Çağla Korkmaz

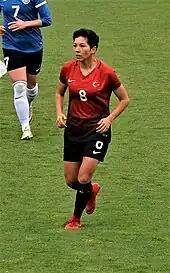
Çağla Korkmaz playing for Turkey national in the friendly match against Estonia at TFF Riva Facility on April 7, 2018.

She was admitted to the Turkey women's team debuting in the friendly match against Georgia on February 24, 2015. .